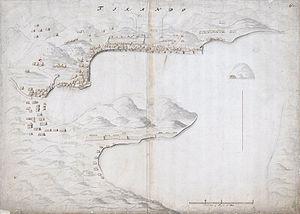
Hirado est une ville japonaise située dans la préfecture de Nagasaki. Elle occupe une île reliée à celle de Kyūshū par un pont.
Les VOC Opperhoofden au Japon sont les négociants en chef de la Compagnie néerlandaise des Indes orientales au Japon au cours de la période du shogunat Tokugawa, aussi connue sous le nom époque d'Edo.